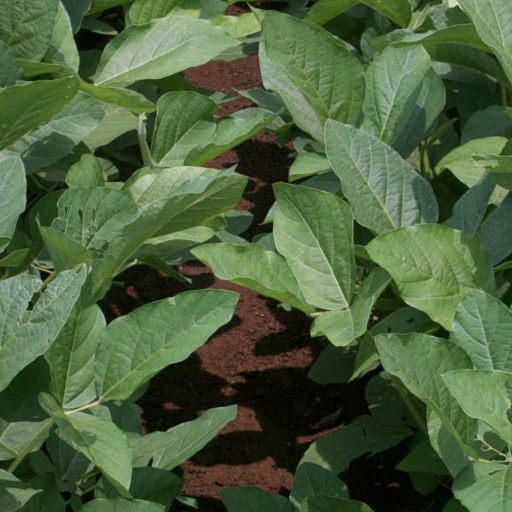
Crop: soybean